Museo Rufino Tamayo, Oaxaca

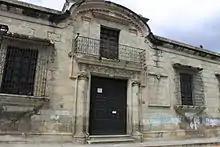
The Rufino Tamayo Museum of Pre-Hispanic Art

The Museo Rufino Tamayo is an art museum in the city of Oaxaca, Oaxaca, in southern Mexico.